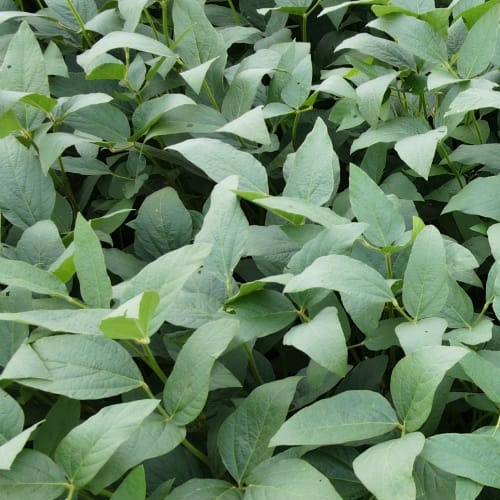
Label: Diabrotica_speciosa